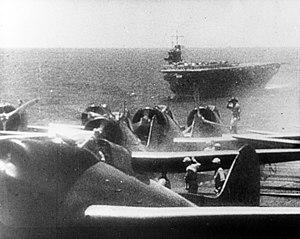
Le Sōryū était un porte-avions servant dans la Marine impériale japonaise. Il prit part à l'attaque de Pearl Harbor le 7 décembre 1941 et fut coulé lors de la bataille de Midway le 4 juin 1942.
L'Aichi D3A, ou « Bombardier embarqué de Marine Type 99 », est un bombardier en piqué biplace en tandem japonais, en service de 1940 à 1945, pendant la Seconde Guerre mondiale.